Şükrü Özyıldız

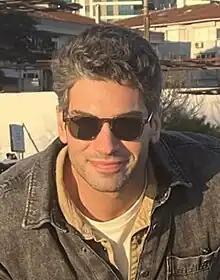
Özyıldız in "Nefes Nefese" TV series

Şükrü Özyıldız (born 18 February 1988) is a Turkish actor. He is best known for playing Onur Karasu in the series "Ruhun Duymaz".